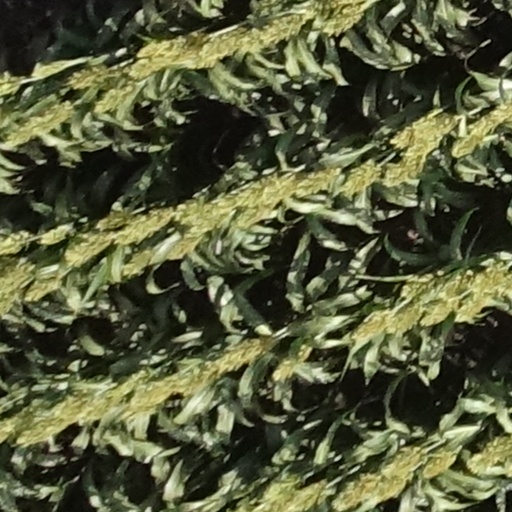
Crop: sorghum